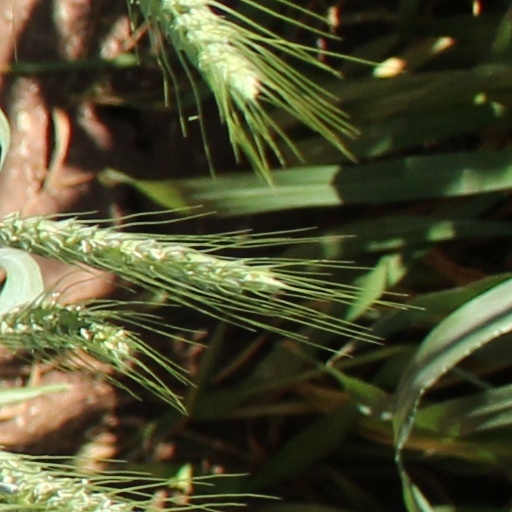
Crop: wheat